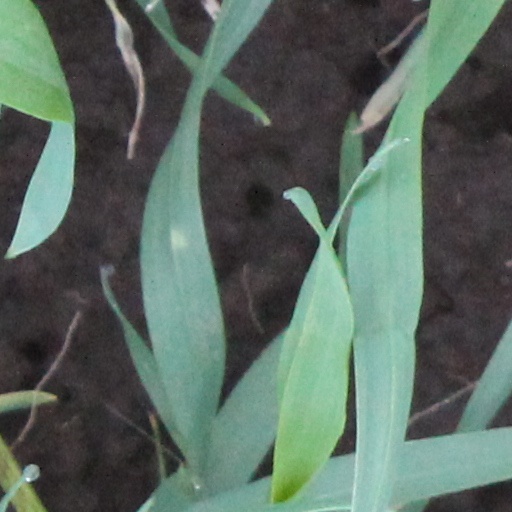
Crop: wheat